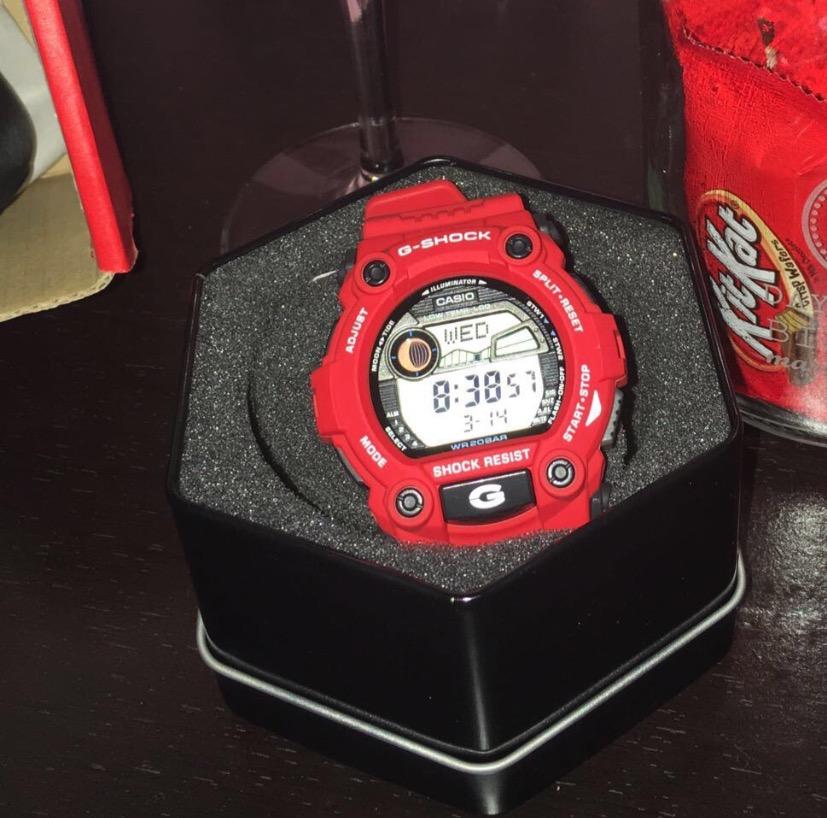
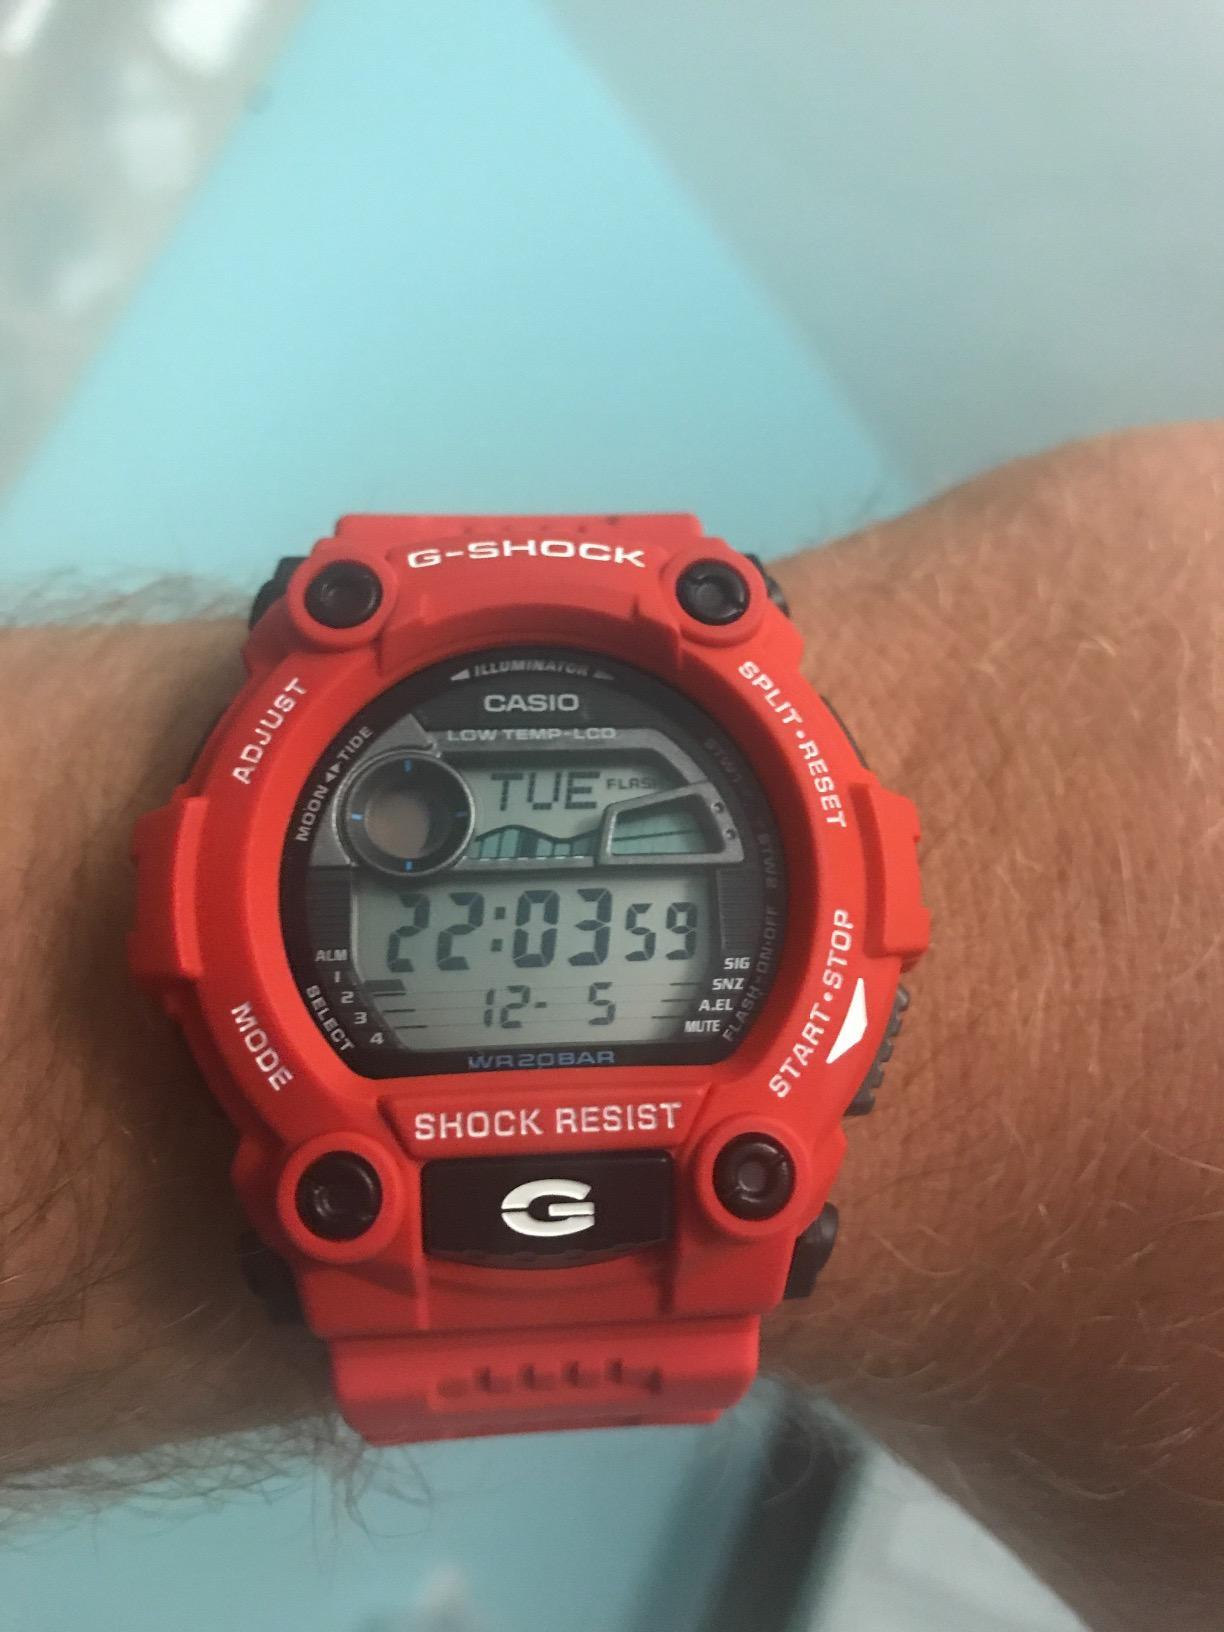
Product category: accessories_watch
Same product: yes